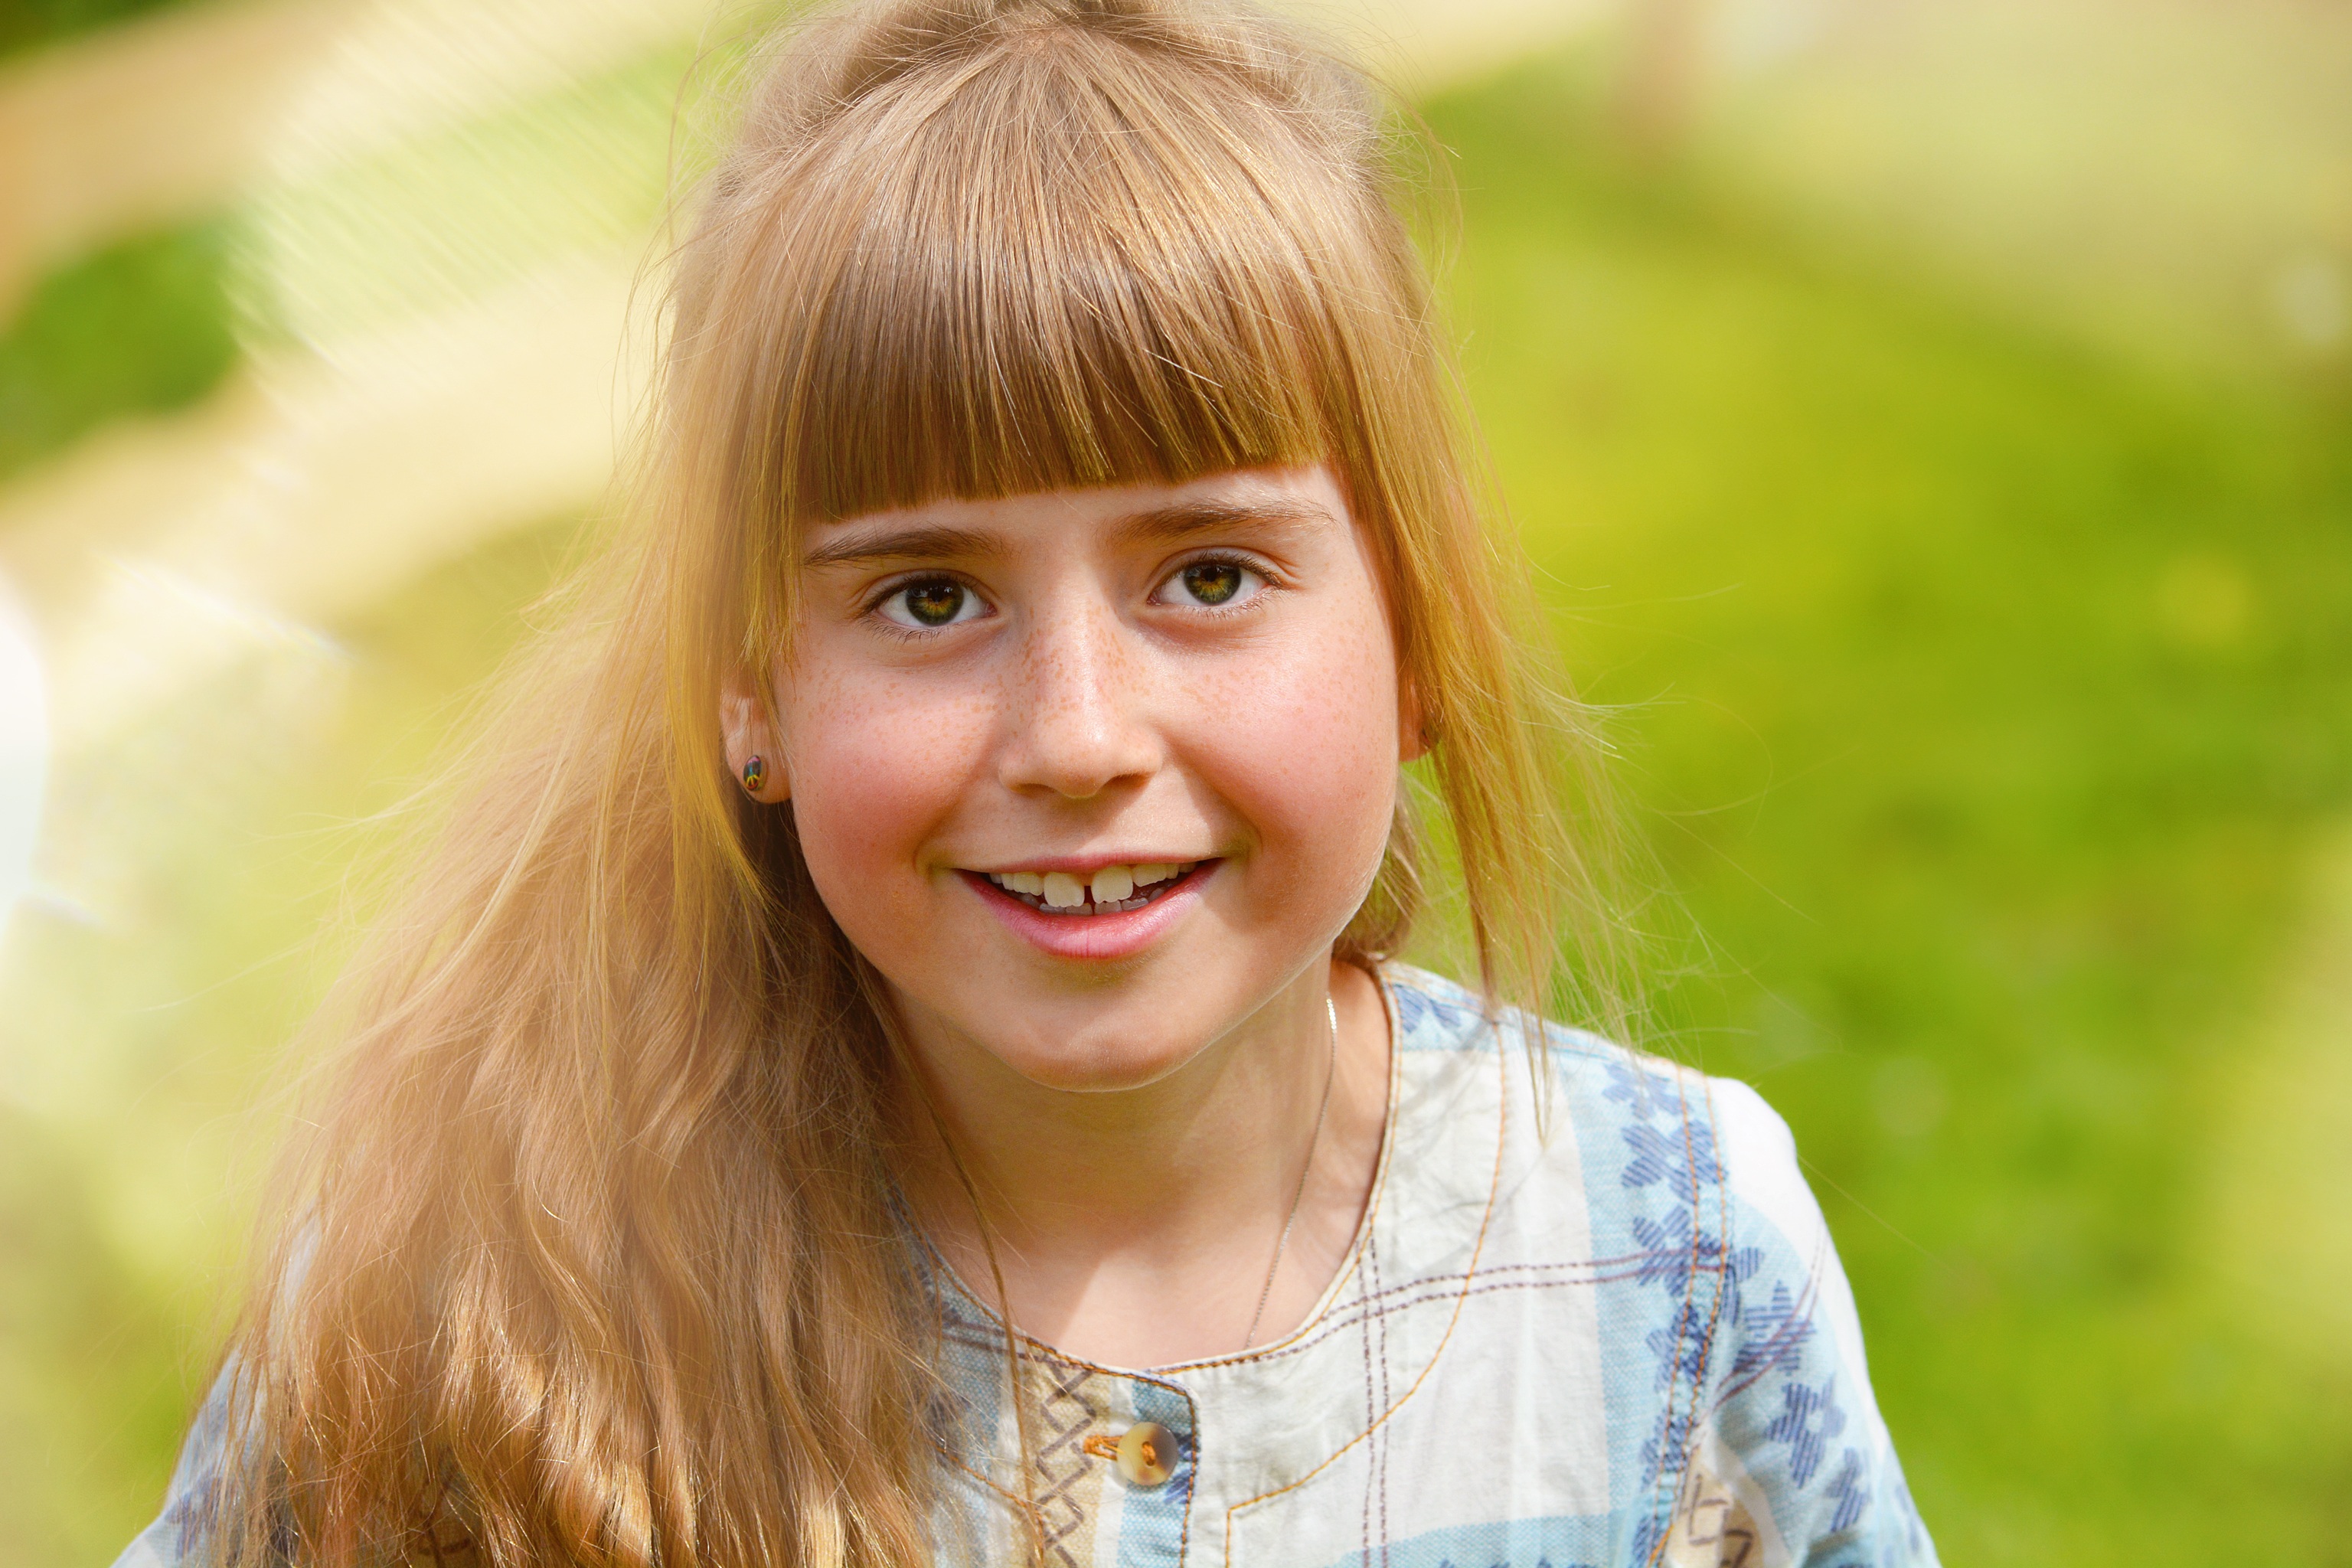
nature, person, people, girl, woman, hair, photography, portrait, model, child, human, close, facial expression, hairstyle, smile, long hair, close up, face, eye, head, skin, beauty, blond, out, emotion, brown hair, portrait photography